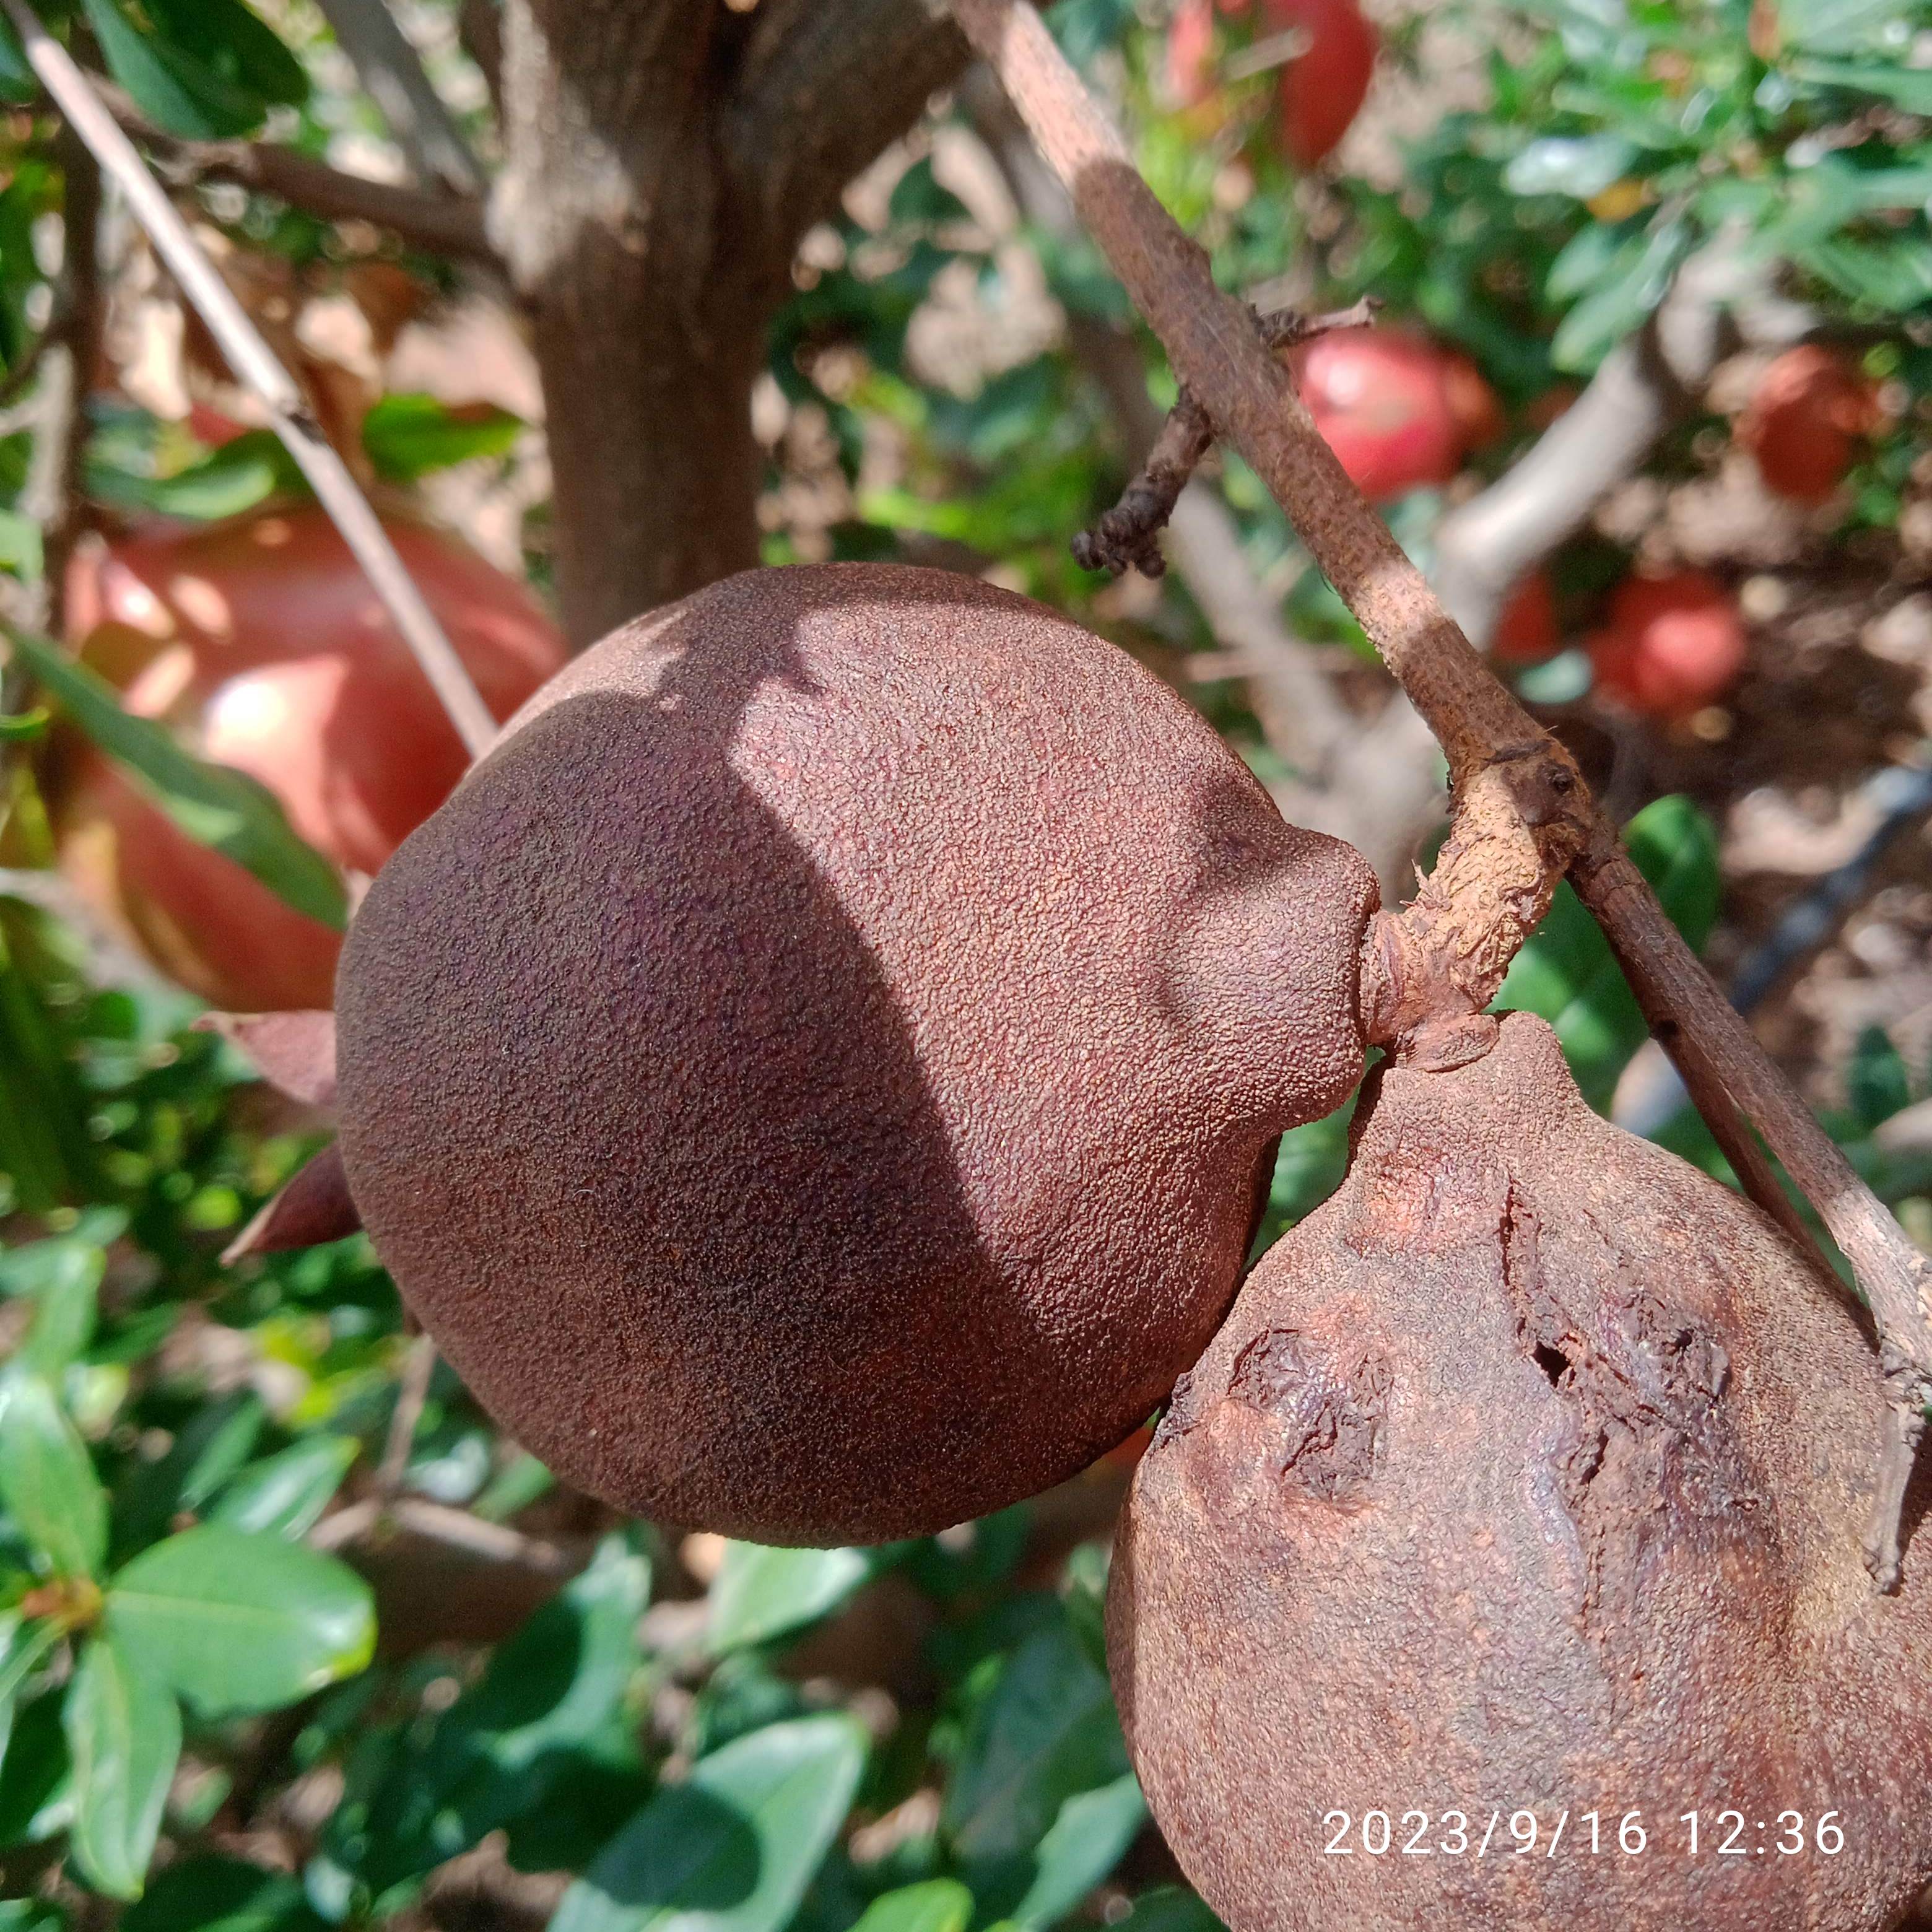
Label: Alternaria